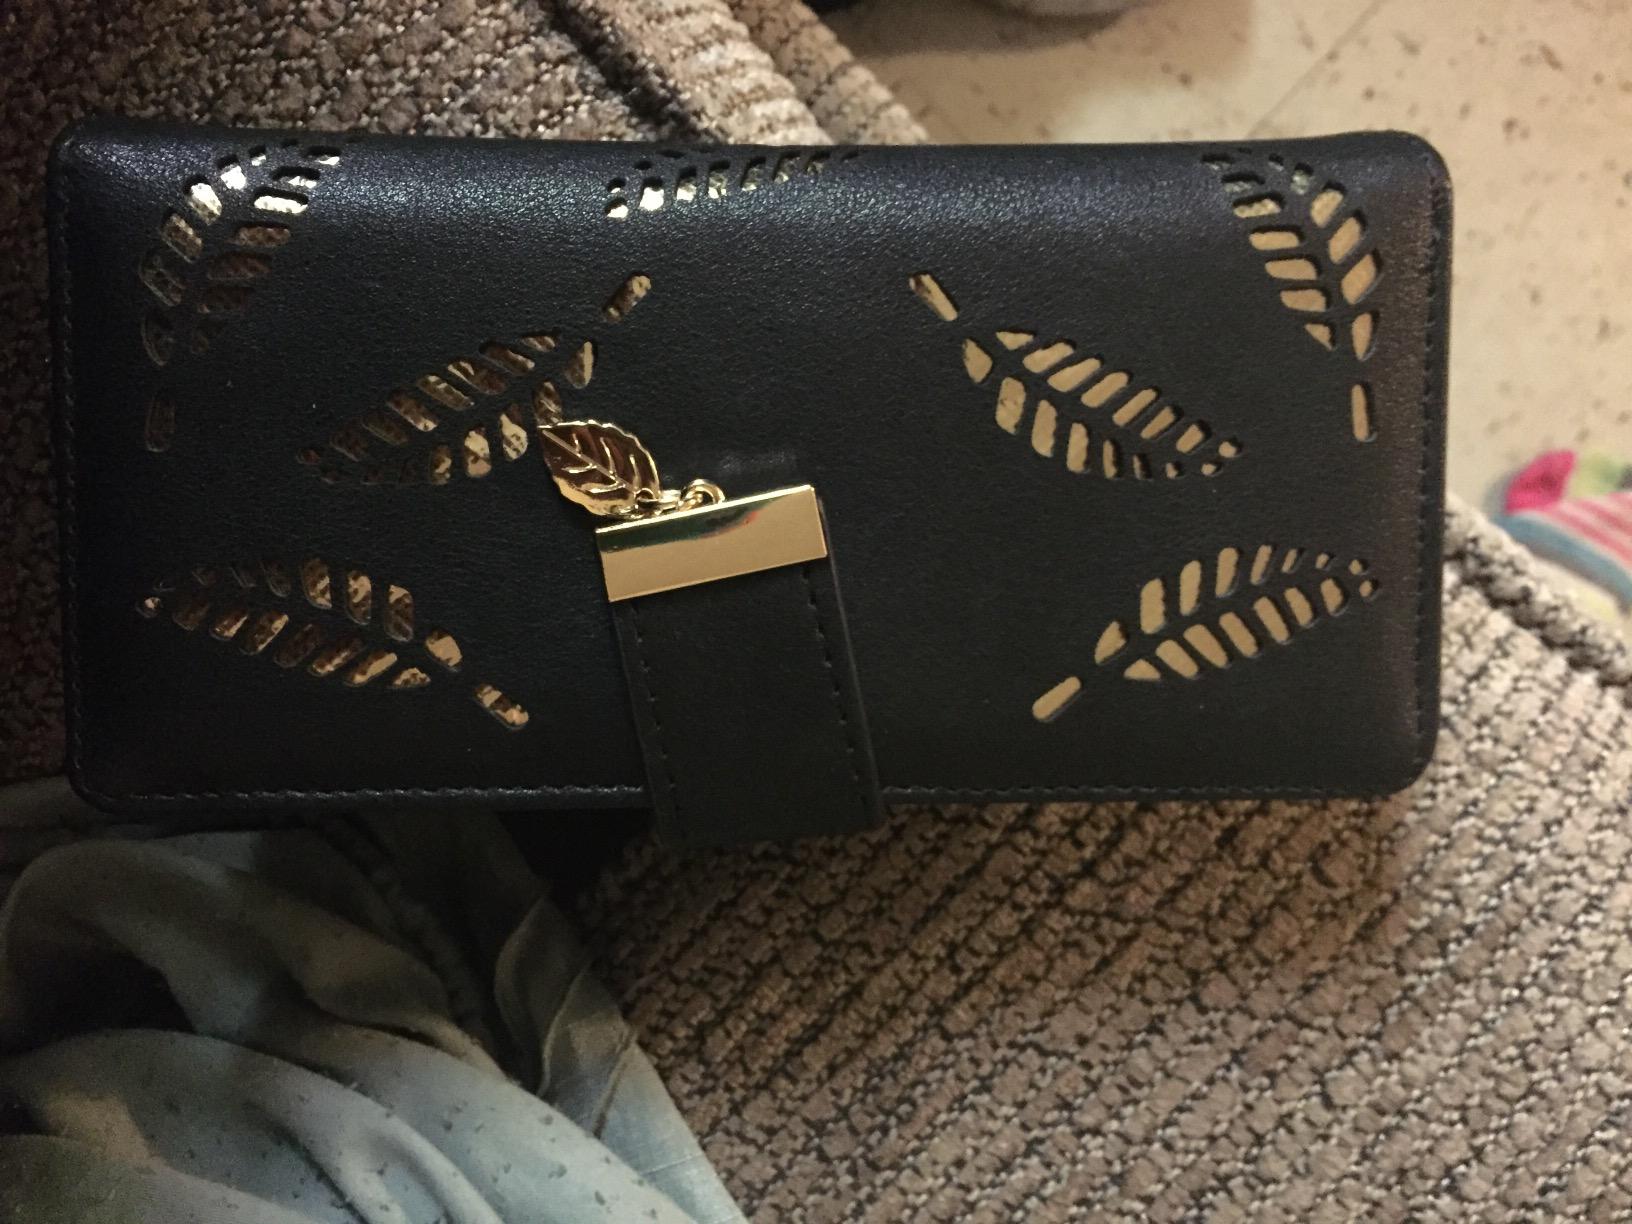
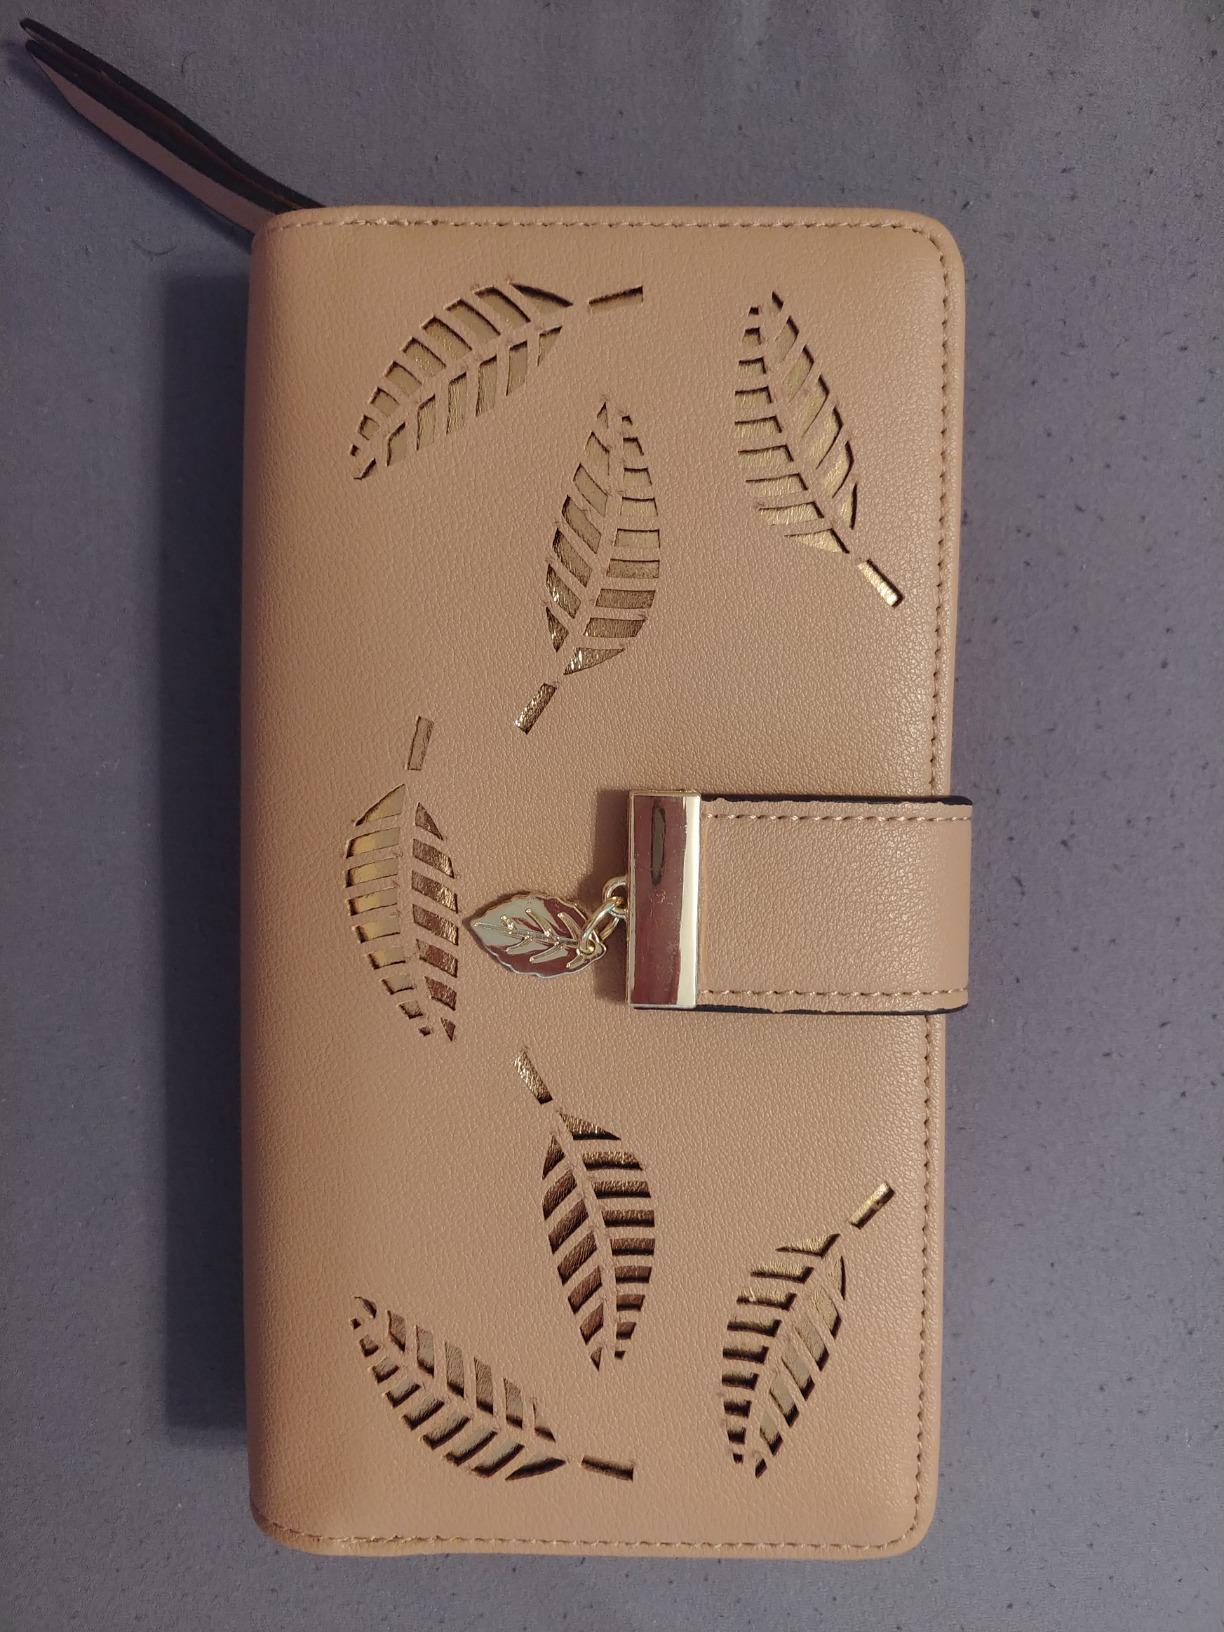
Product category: accessories_wallet
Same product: no